West Byfleet railway station

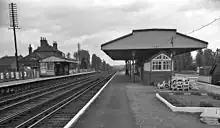

It opened in December 1887 as Byfleet, 49 years after the line was first constructed through the area. The station was renamed from Byfleet to West Byfleet on commencement of the Summer timetable, 1950. This reflected the name of the community that had developed around it, being a mile west of the original Byfleet village. West Byfleet signal box closed in March 1970.